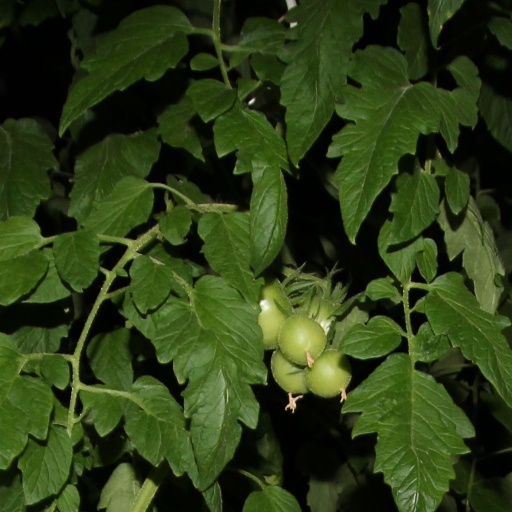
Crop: tomato